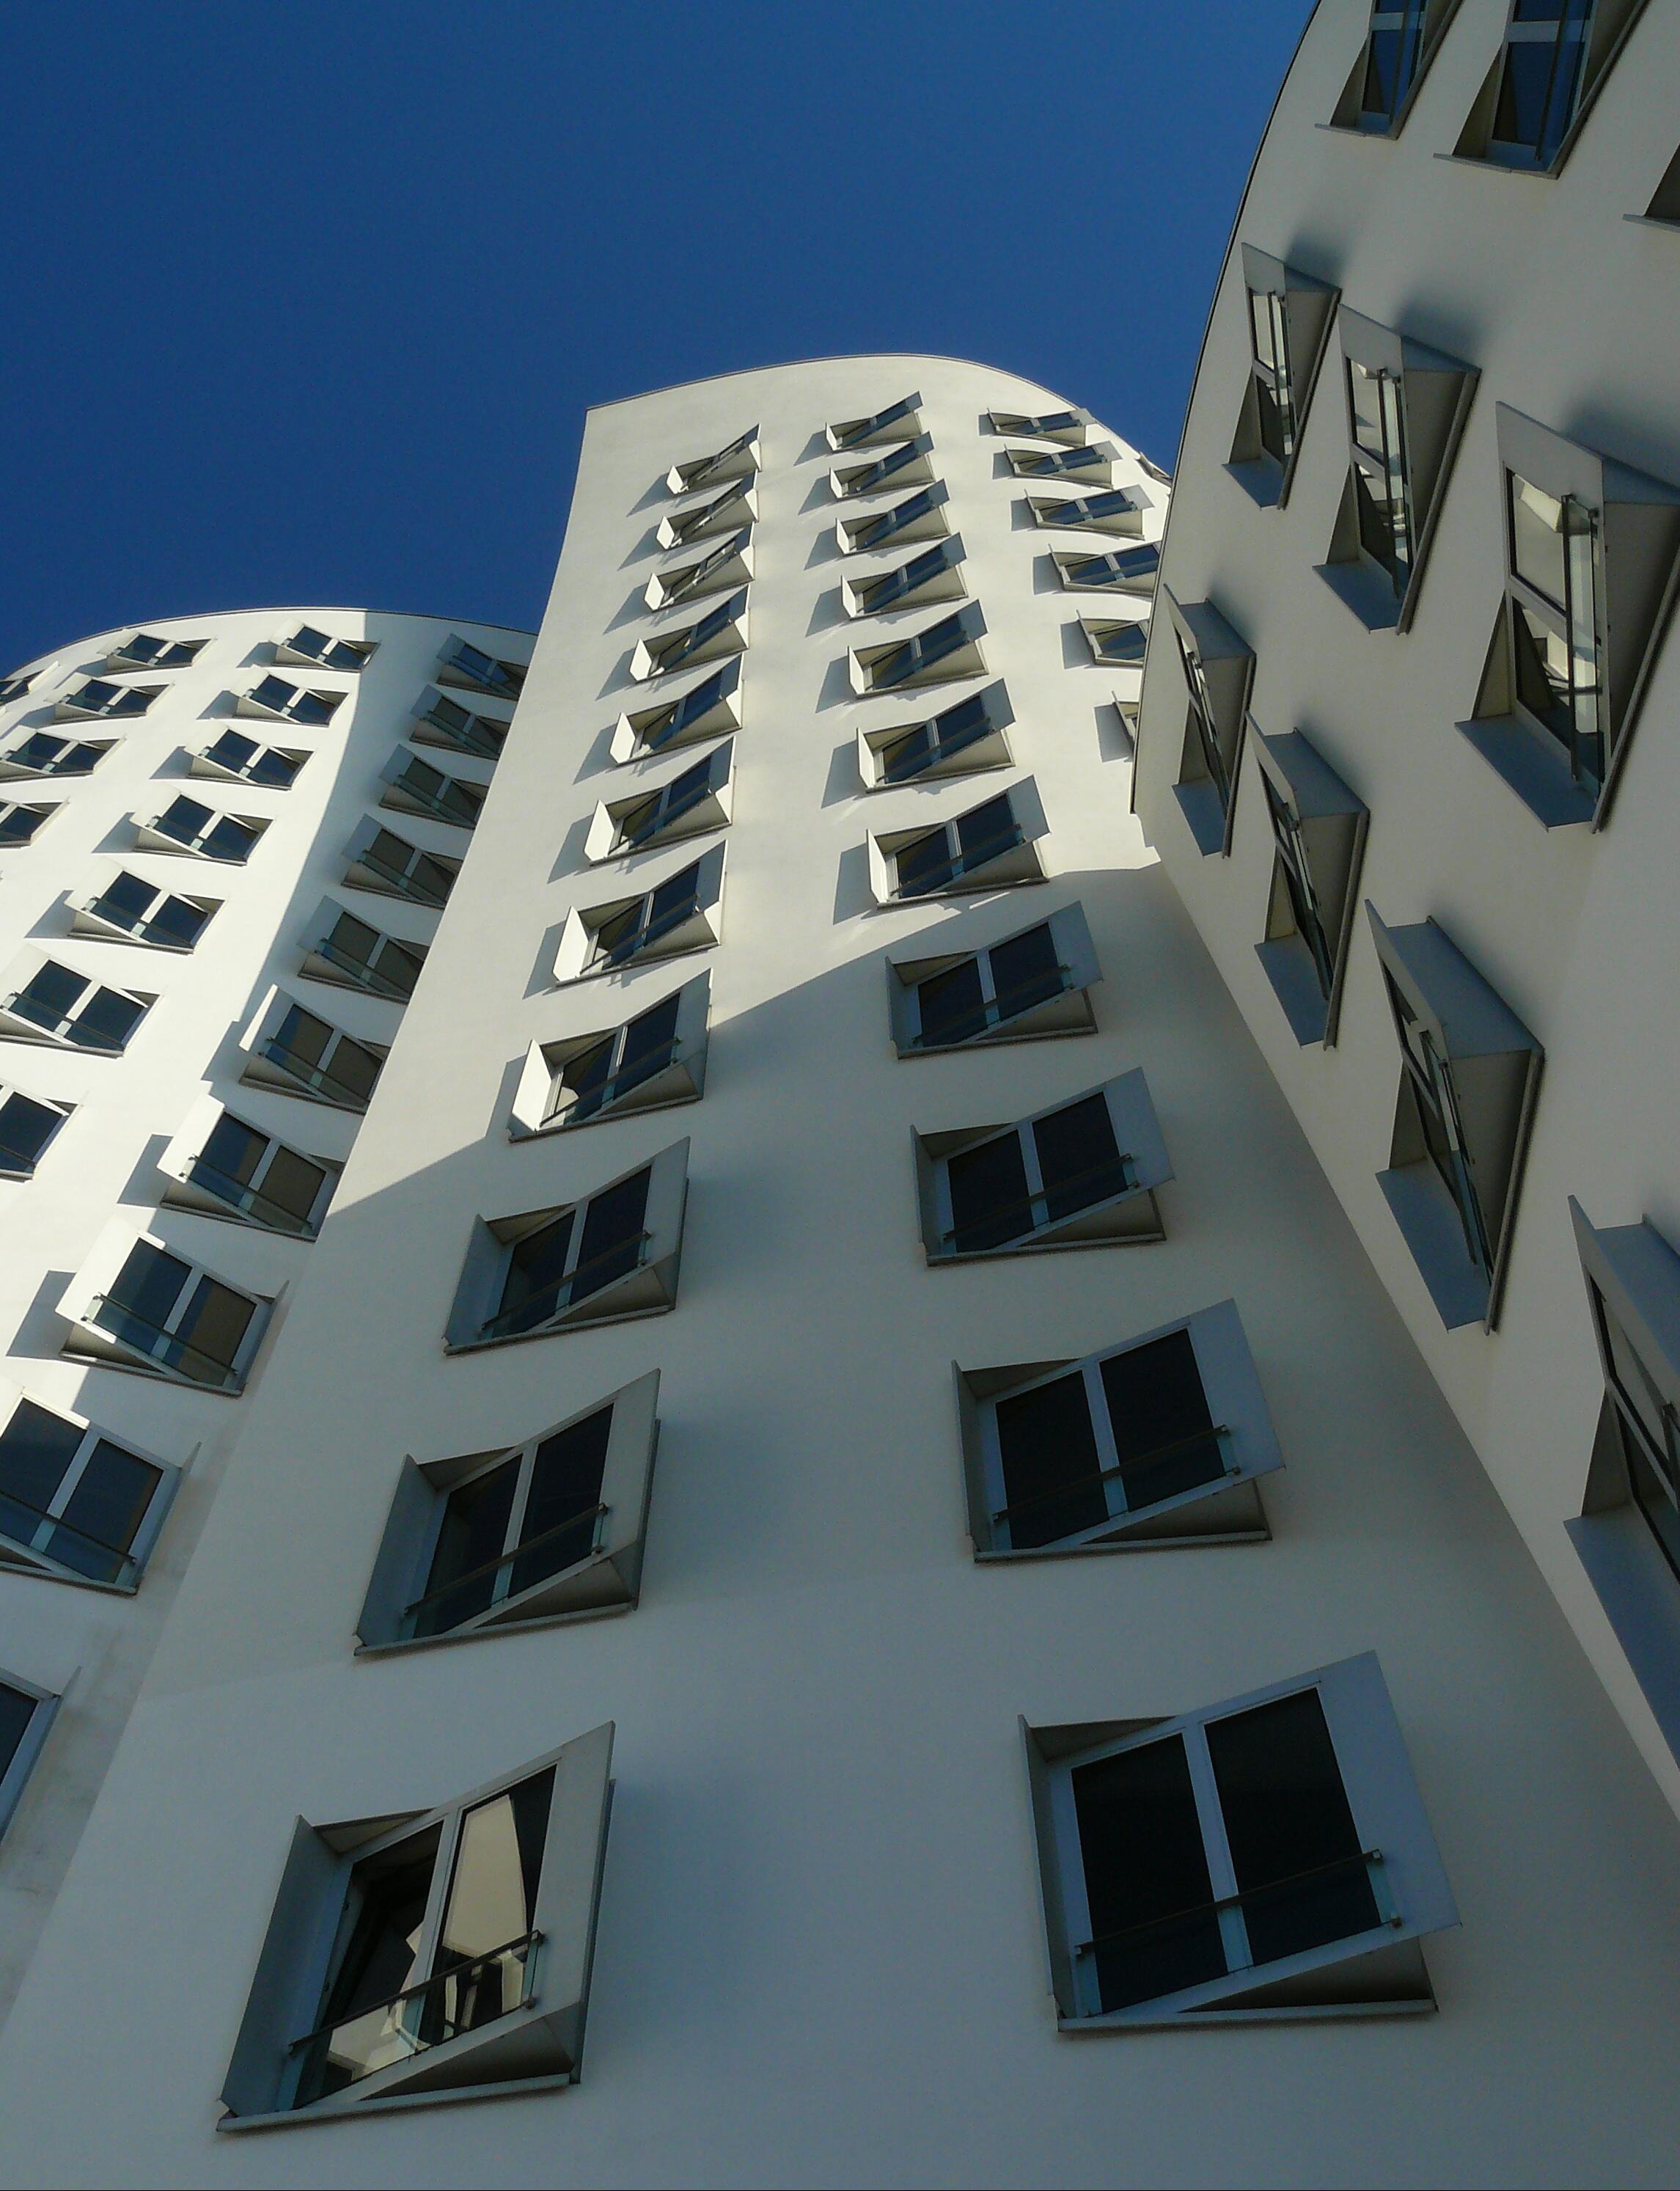
light, architecture, sky, house, window, perspective, building, city, home, skyscraper, construction, high, shadow, landmark, facade, blue, apartment, modern, tower block, modern architecture, design, germany, shape, condominium, front window, glass window, dusseldorf, row of houses